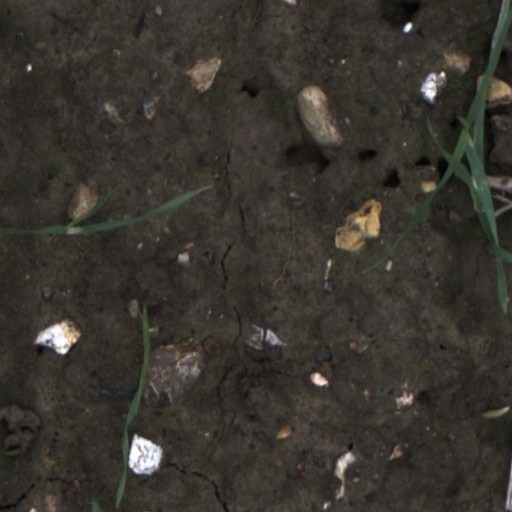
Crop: wheat